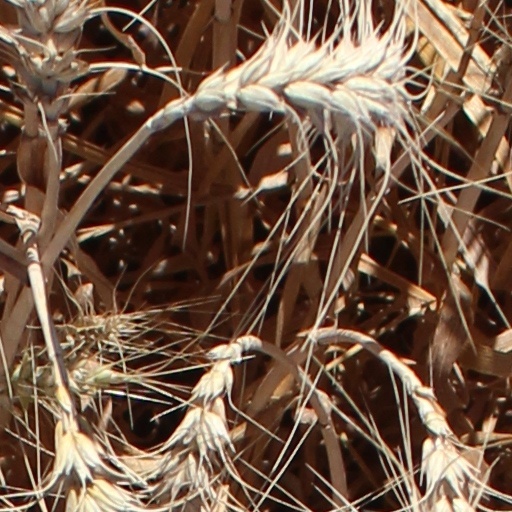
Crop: wheat